List of birds of Bermuda

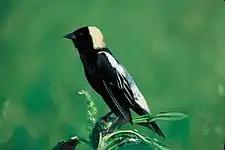
Large numbers of bobolinks pass through in September and October.

Until 2017, these species were considered part of the family Emberizidae. Most of the species are known as sparrows, but these birds are not closely related to the Old World sparrows which are in the family Passeridae. Many of these have distinctive head patterns.